Barbara Mandrell

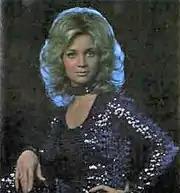
Barbara Mandrell in a sparkling dress.

In 1975, Mandrell signed a recording contract with ABC–Dot (it was later bought by MCA Records). With producer Tom Collins, Mandrell incorporated a pop production that broadened her appeal with listeners. Her first ABC–Dot single was 1975's "Standing Room Only", which was her first top five "Billboard" country song. It was followed by the top 20 songs "That's What Friends Are For" and "Midnight Angel". Collins also incorporated R&B elements into her repertoire, which further elevated her commercial success. Her R&B covers of Denise LaSalle's "Married But Not to Each Other" and Shirley Brown's "Woman to Woman" made the American and Canadian country song top five in 1977. "Woman to Woman" was also her first enter the "Billboard" Hot 100. These recordings appeared on her sixth and seventh studio albums, which were also issued in 1977.